Shirley Chisholm State Park

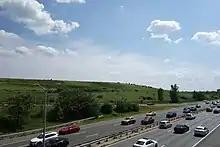
The Fountain Avenue Landfill (pictured in 2019) was developed into the second portion of the park opened in 2021.

In his State of the State address in January 2018, Governor Andrew Cuomo announced his intent to build a state park along of the Jamaica Bay coastline, adjoining the Pennsylvania Avenue and Fountain Avenue landfills. The site would receive a $15 million renovation with paths, concession areas, restrooms, and recreational facilities designed by Michael Van Valkenburgh Associates, Landscape Architects. The state would work with the city and National Park Service on the project. The state park was dedicated to Shirley Chisholm that September. Another $20 million was allotted to the park in April 2019.